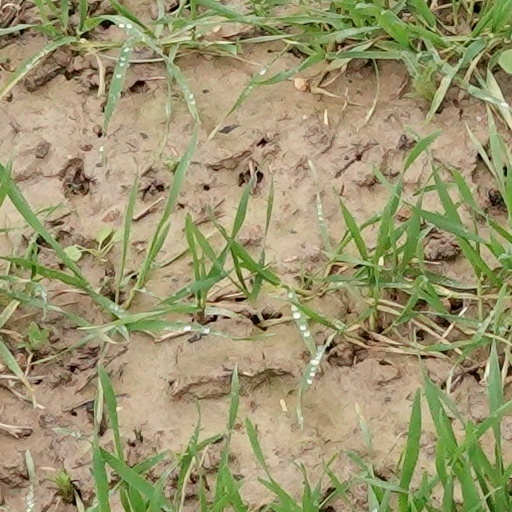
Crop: wheat